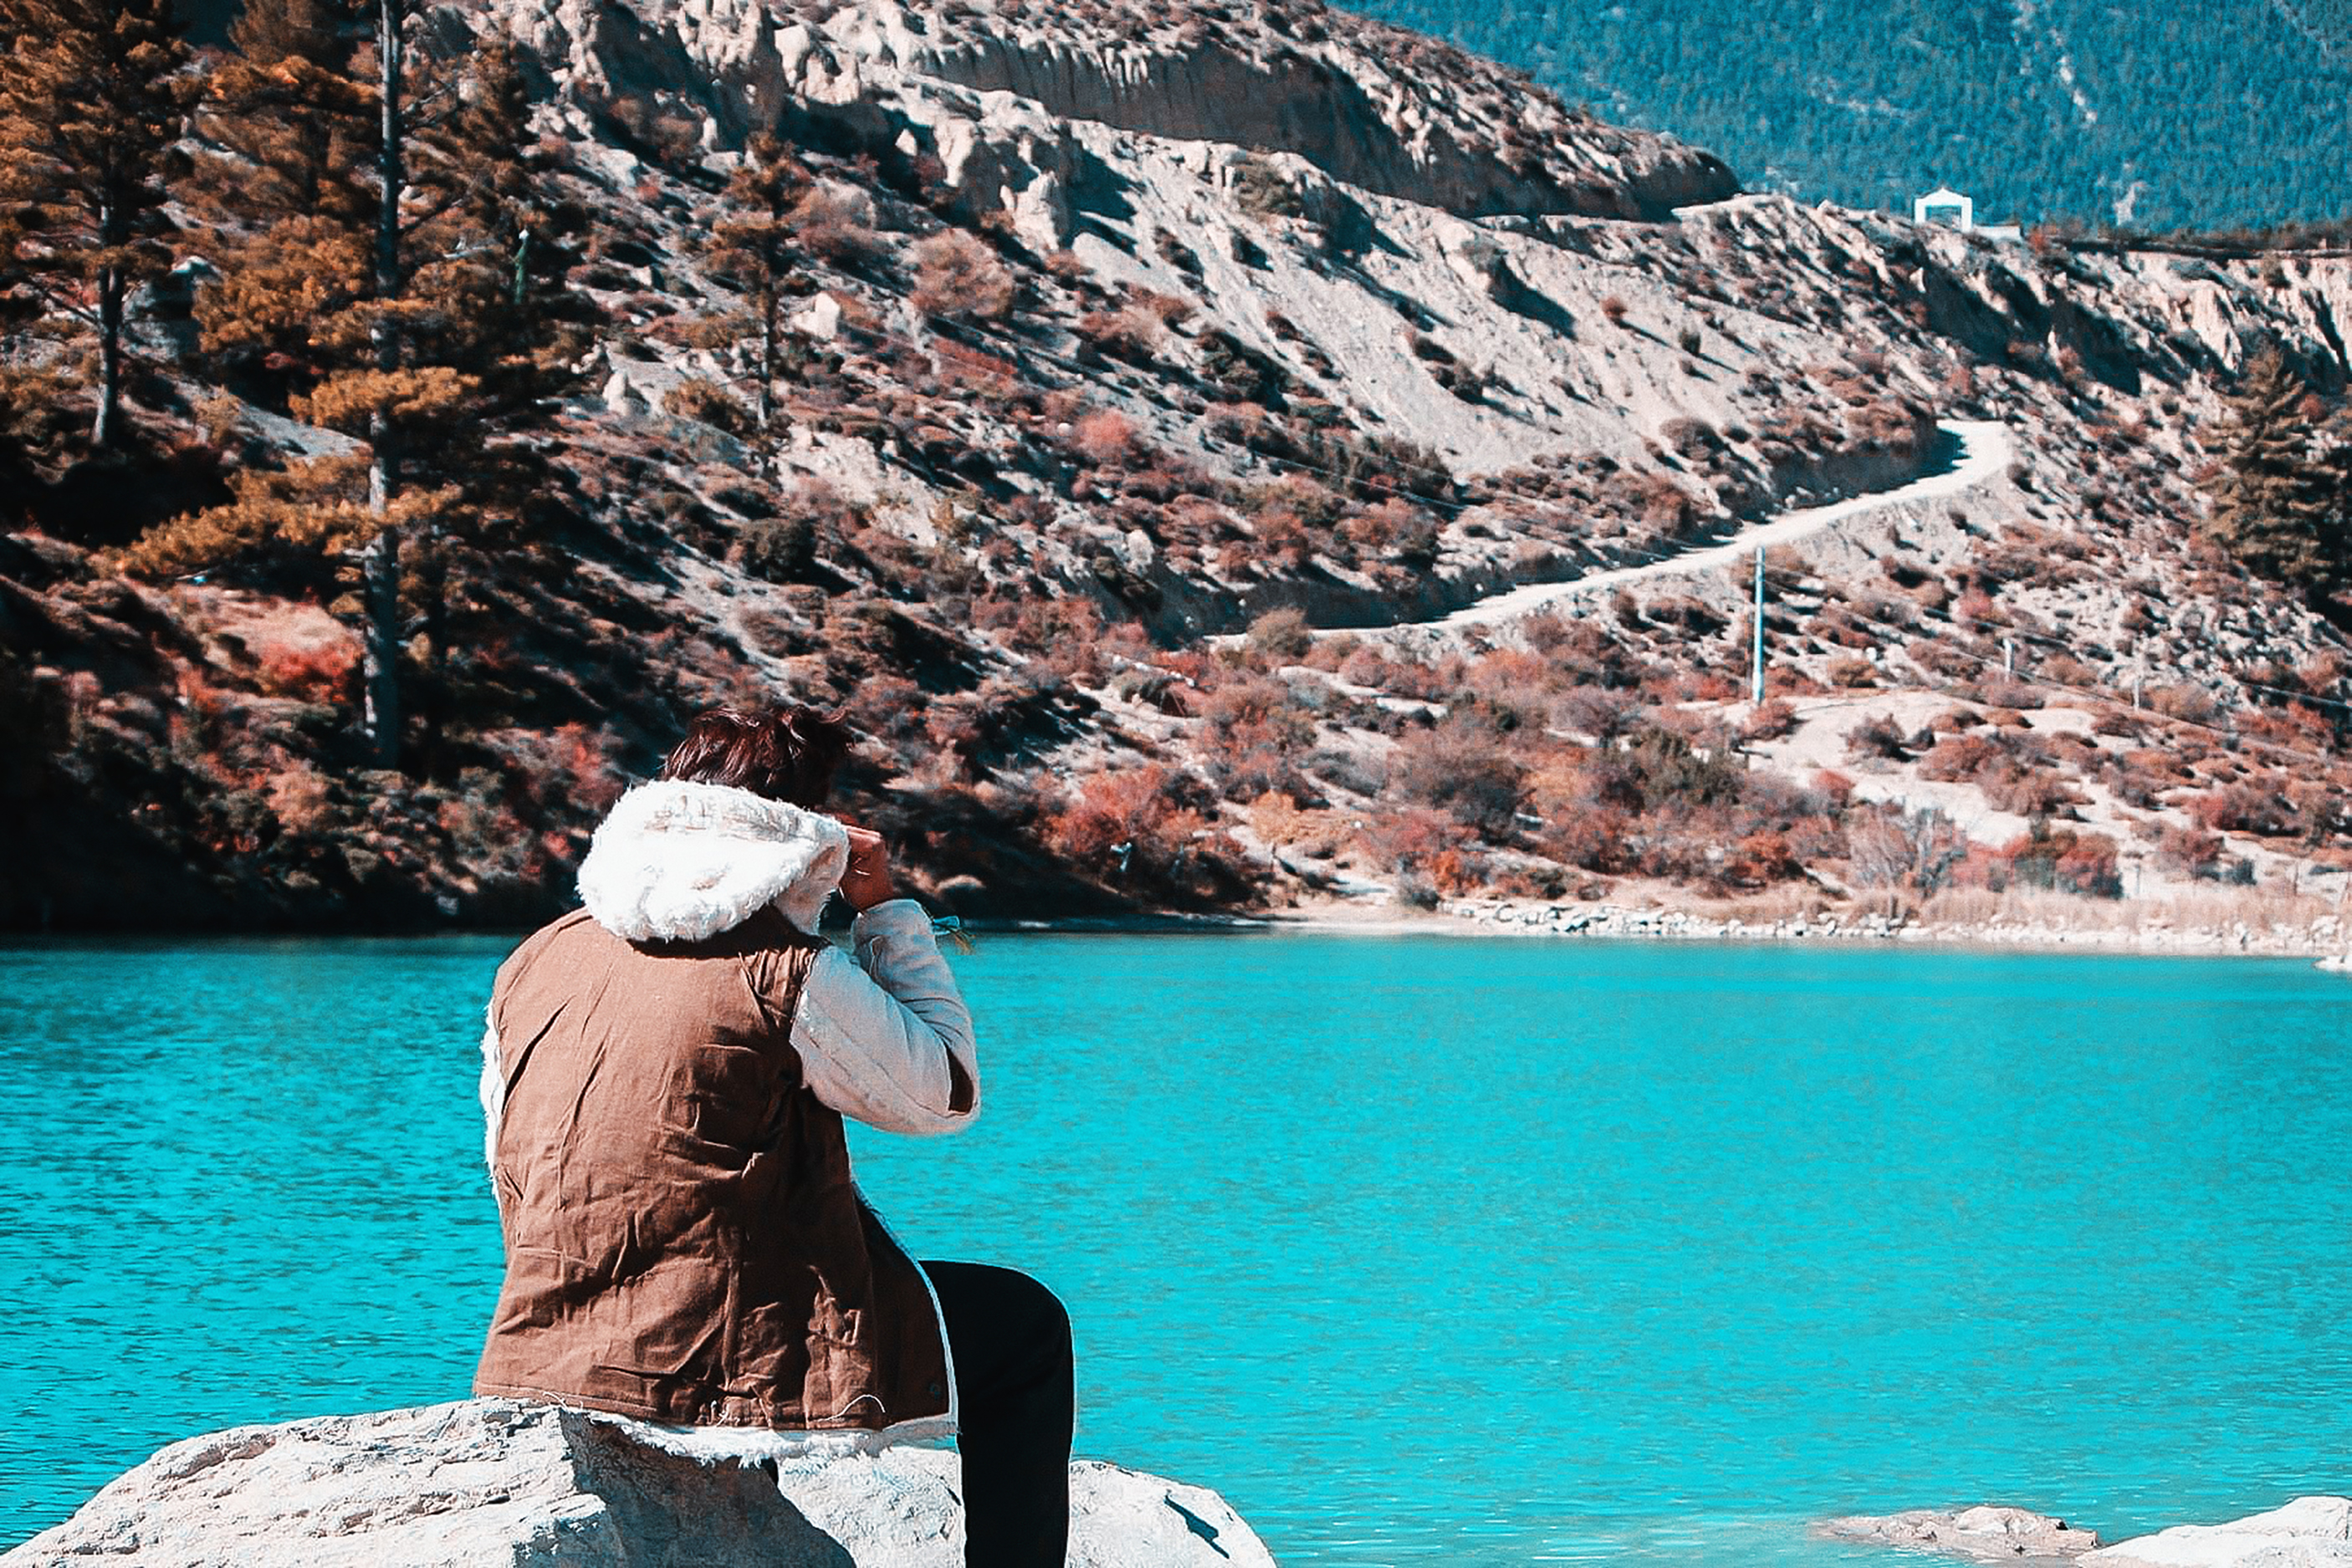
canon, photography, nature, travel, bike, life, passion, riding, turquoise, water, vacation, wilderness, mountain, lake, tourism, leisure, sea, mountain range, rock, tree, coast, crater lake, bay, recreation, fjord, sound, glacial lake, coastal and oceanic landforms, lagoon, national park, reservoir, wadi